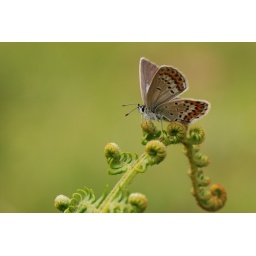
Silver studded blue over fern